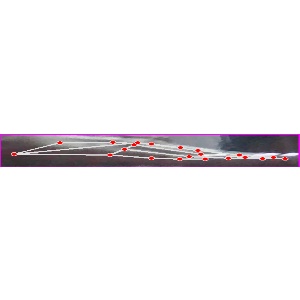
अक्षर: ज